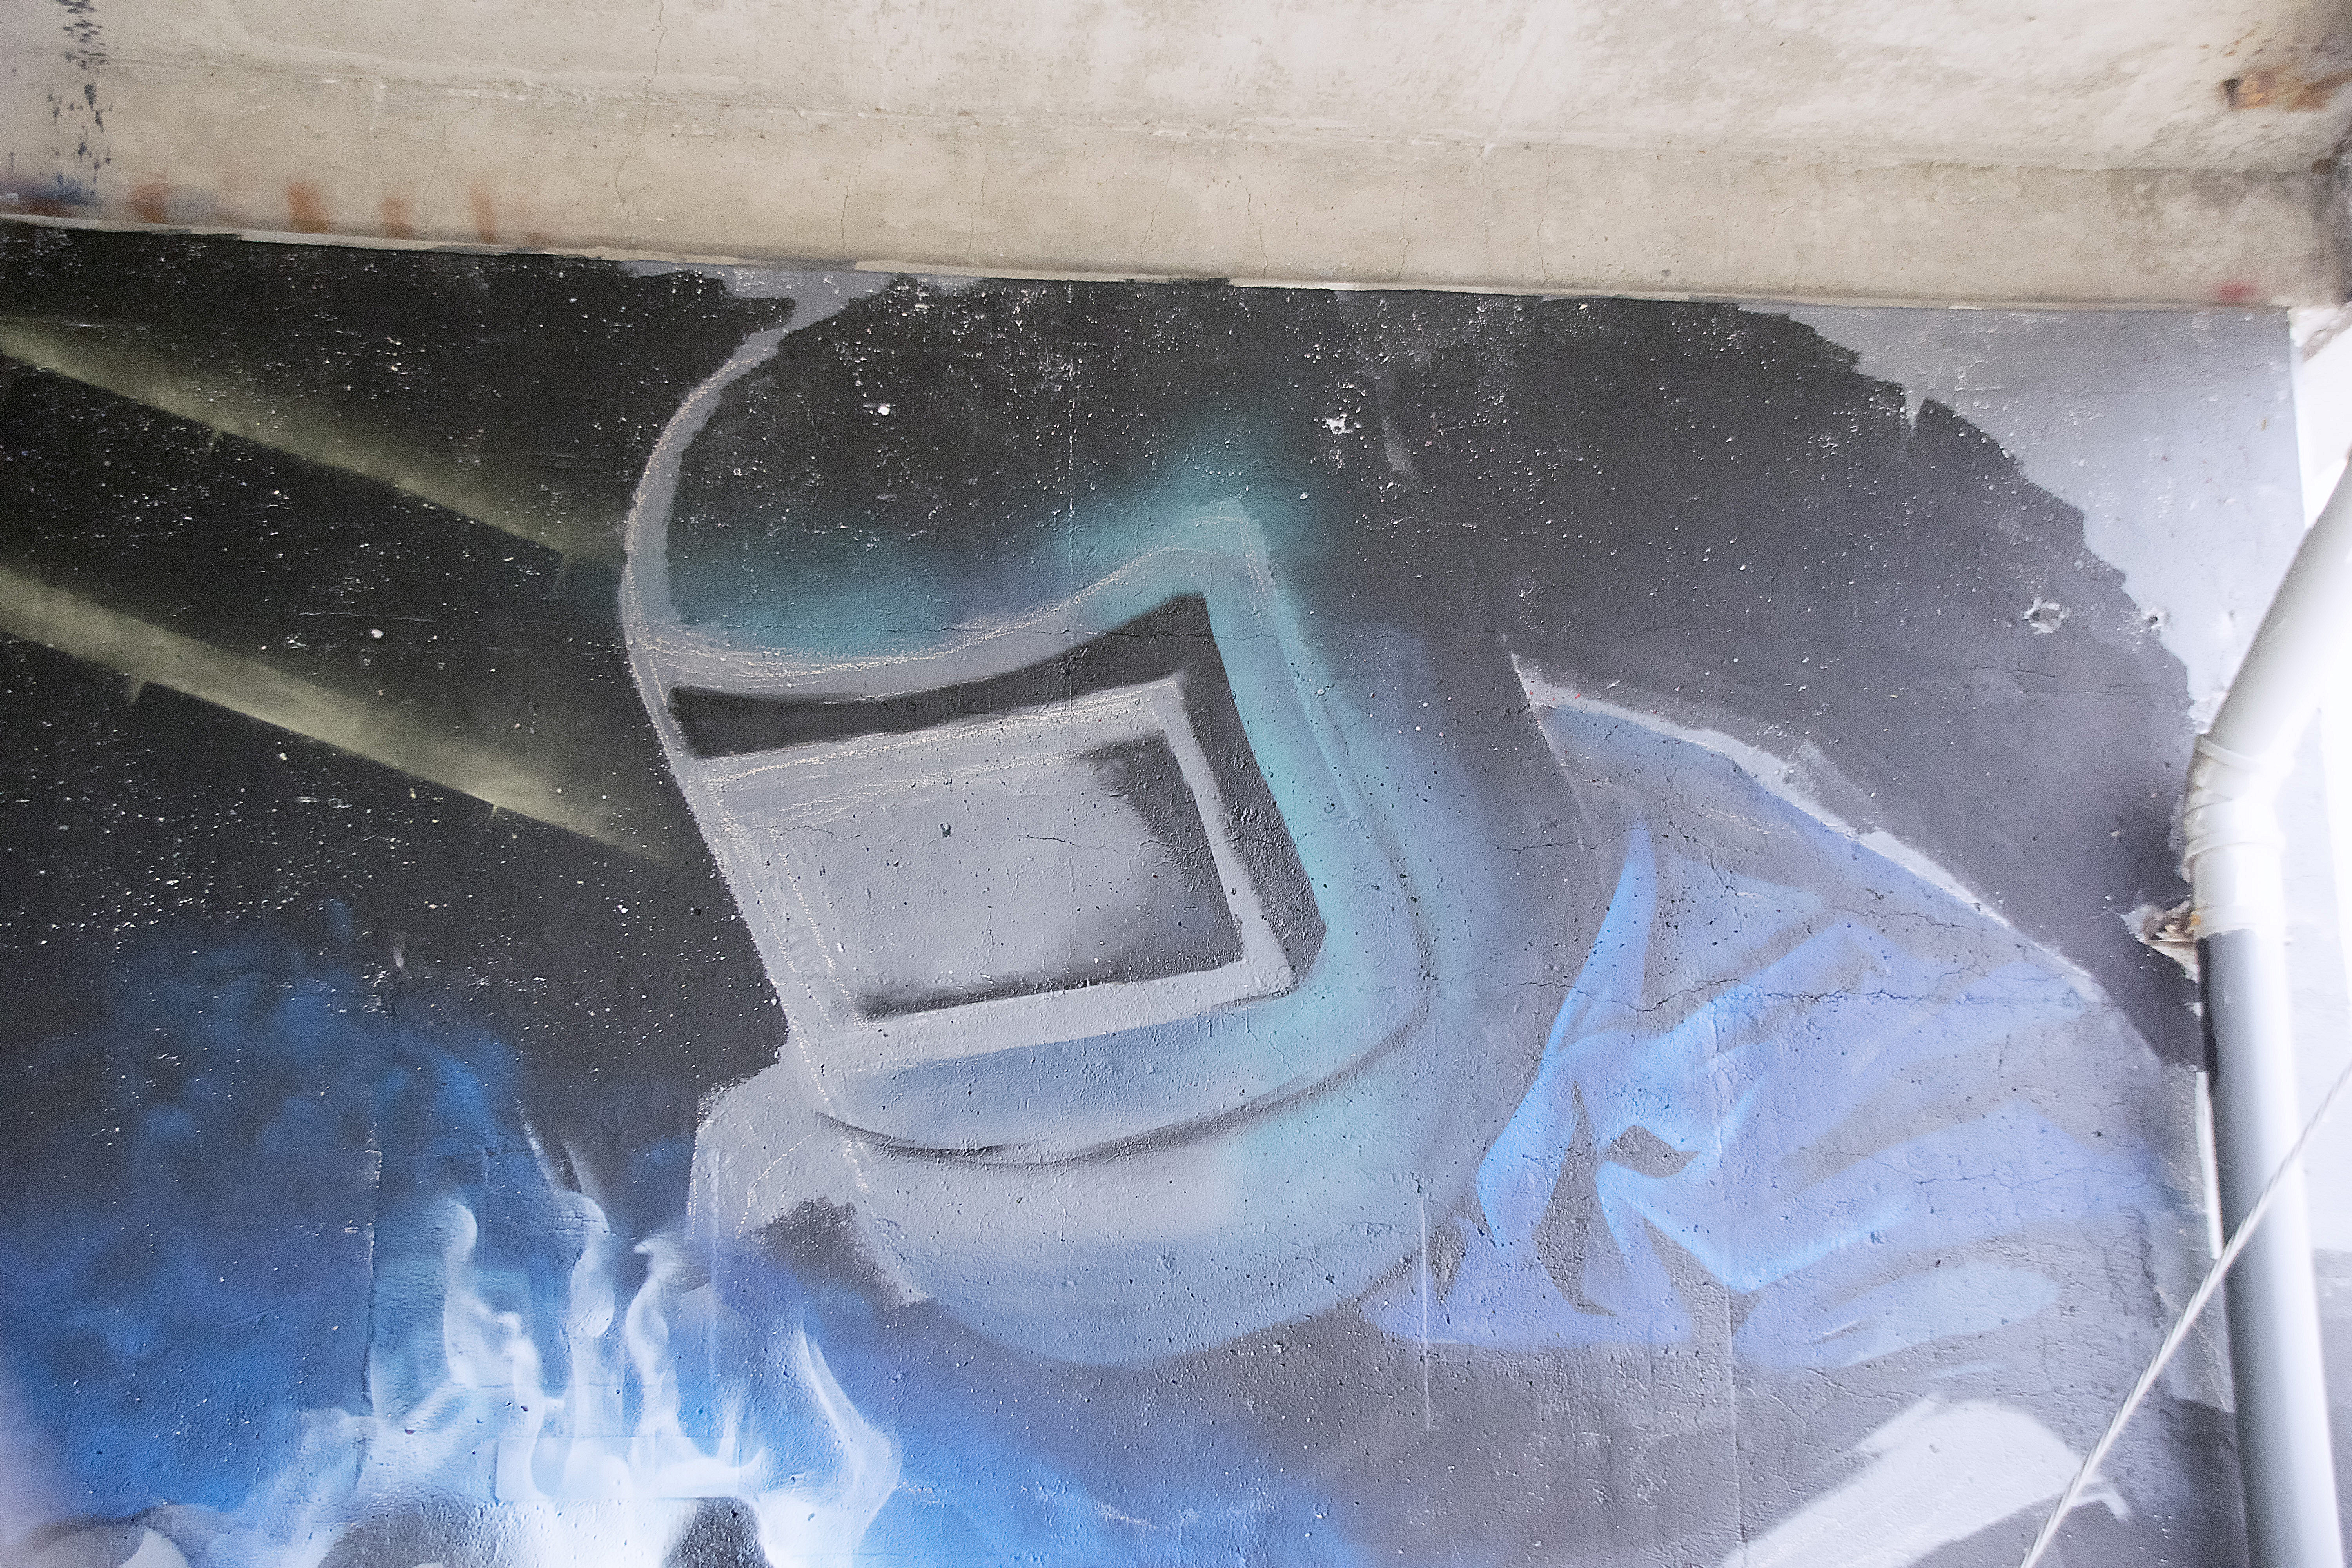
glass, urban, blue, graffiti, art, canada, quebec, sherbrooke, urbain, amalgam